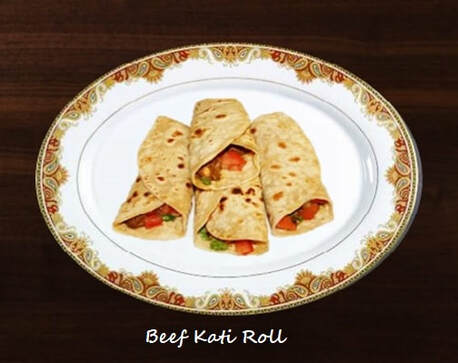
Dish: kaathi_rolls